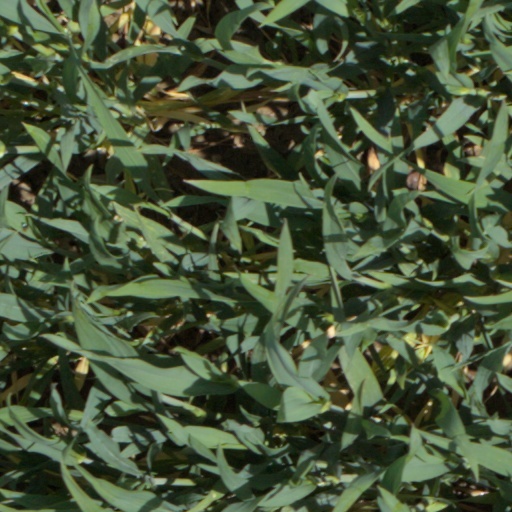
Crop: wheat